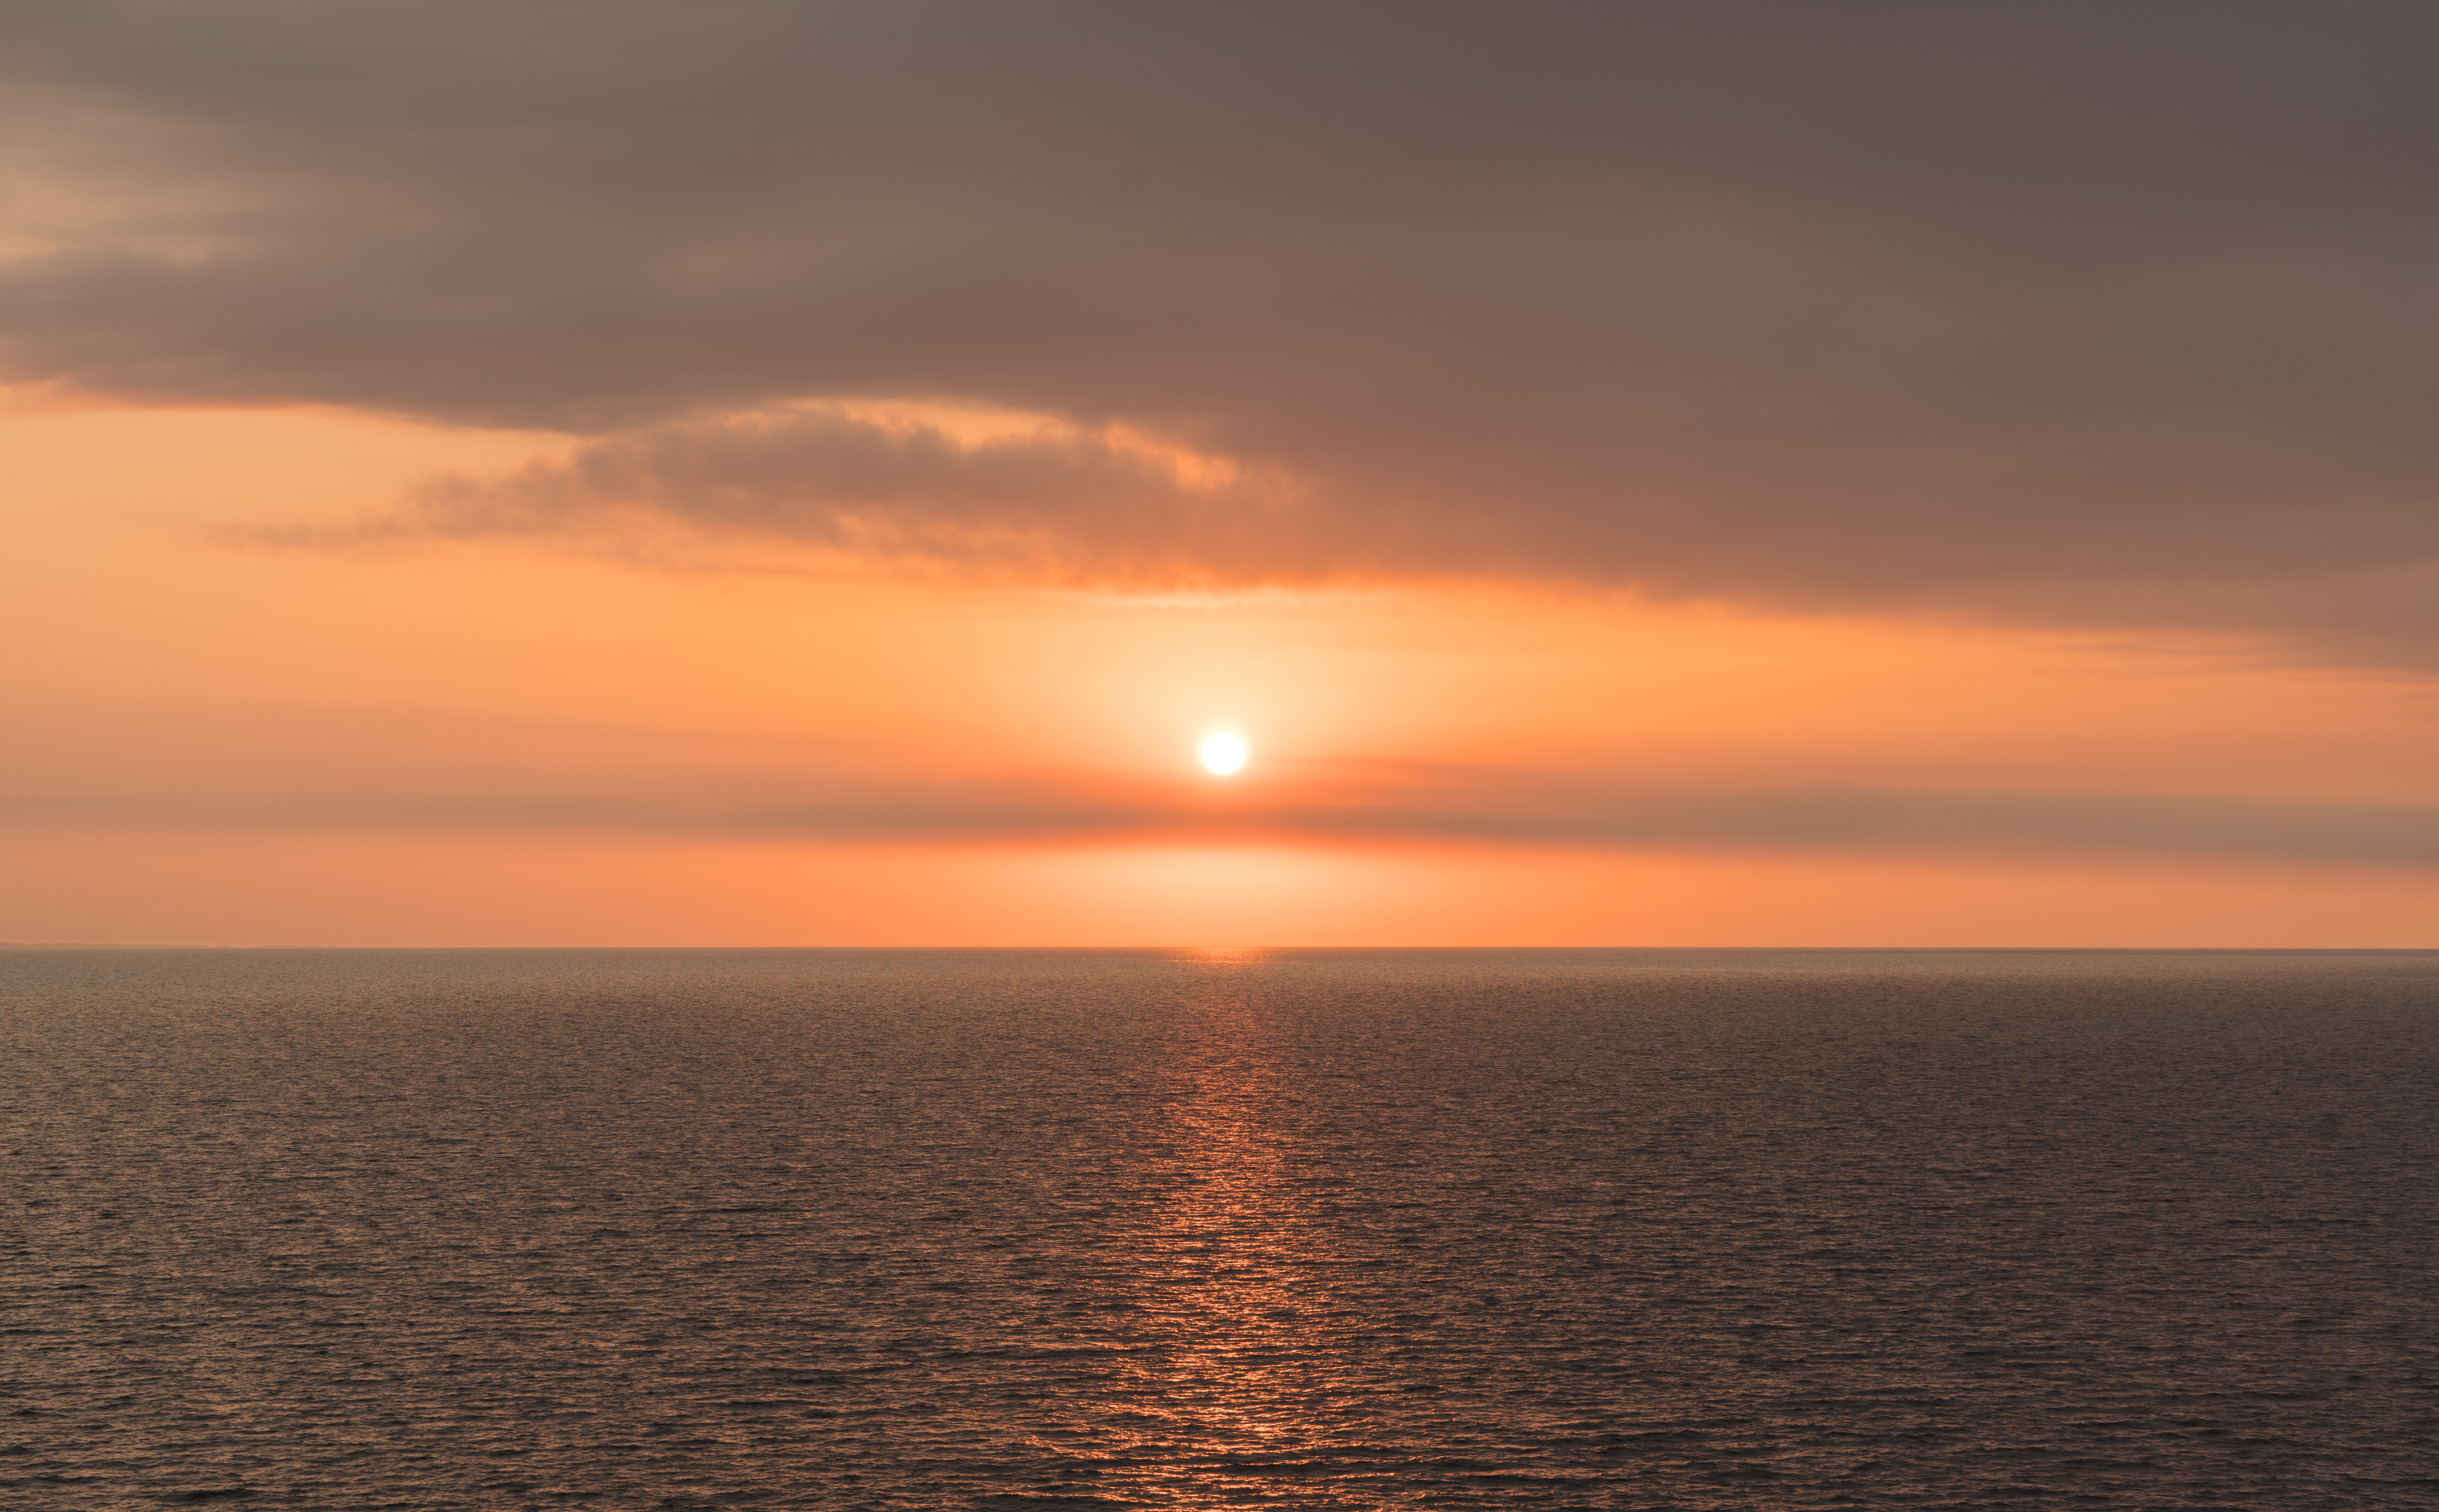
beach, sea, coast, water, nature, ocean, horizon, cloud, sky, sun, sunrise, sunset, sunlight, morning, dawn, dusk, europe, evening, orange, scenic, italy, venice, outdoors, clouds, hazy, afterglow